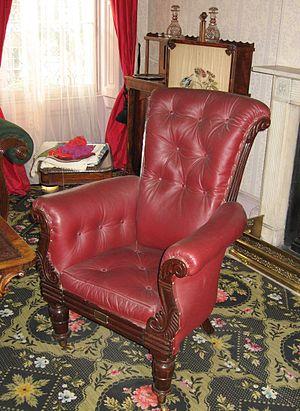
Le musée Charles Dickens est une maison de l'Époque georgienne devenue musée depuis 1925, au 48 Doughty Street dans le quartier de Bloomsbury, à Londres, en Angleterre, où vécut le célèbre écrivain Charles Dickens durant deux ans de sa vie entre 1837 et 1839. Dans cette maison, on retrouve toutes les pièces d'une maison victorienne.
Catherine Thompson Hogarth dite « Kate », a été l'épouse de l'écrivain anglais Charles Dickens, avec lequel elle a eu dix enfants.
Charles John Huffam Dickens, né à Landport, près de Portsmouth, dans le Hampshire, comté de la côte sud de l'Angleterre, le 7 février 1812 et mort à Gad's Hill Place à Higham dans le Kent, le 9 juin 1870, est considéré comme le plus grand romancier de l'époque victorienne. Dès ses premiers écrits, il est devenu immensément célèbre, sa popularité ne cessant de croître au fil de ses publications.